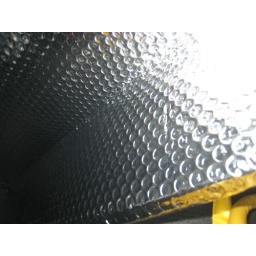
very much needed when you have a black car in the summertime